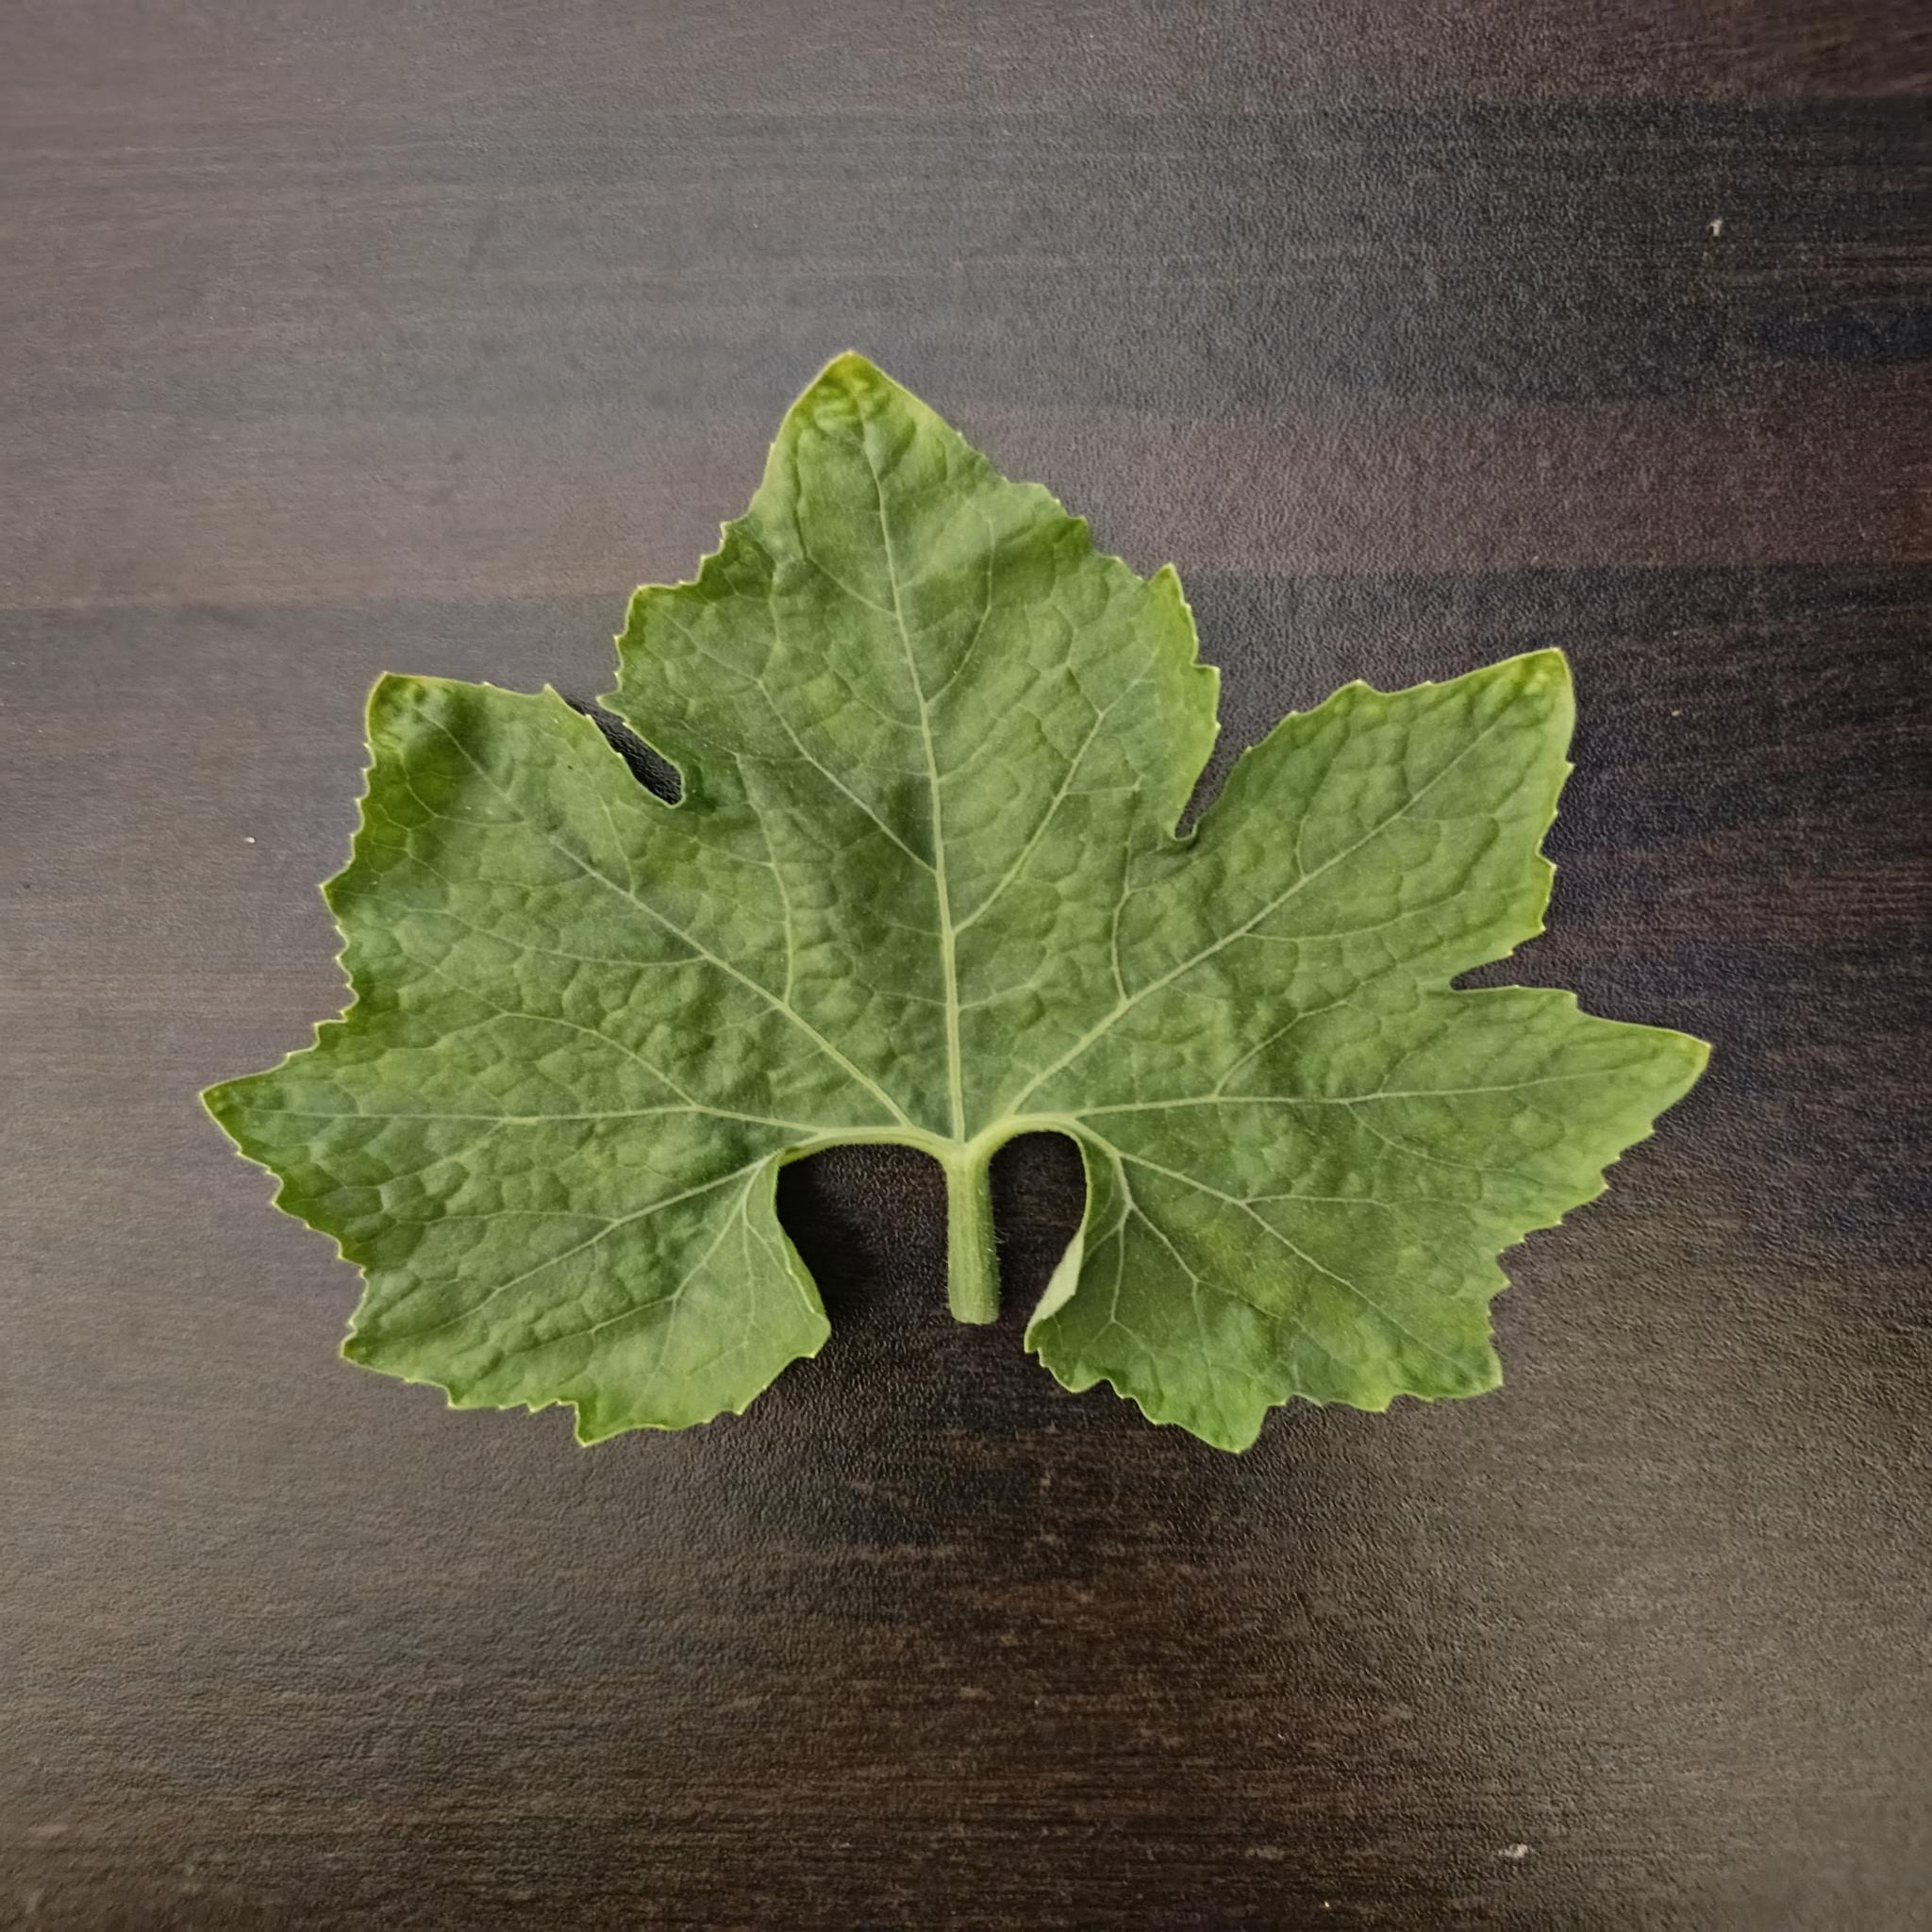
Label: Healthy